Harsh Vardhan (Delhi politician)

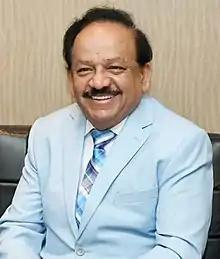
Vardhan at the inauguration of India-Canada Technology Summit, in New Delhi, 2017

Harsh Vardhan (born Harshvardhan Goel, 13 December 1954) is a former Indian politician and otorhinolaryngologist. He had served as the Minister of Health and Family Welfare, Minister of Science and Technology and Minister of Earth Sciences in the BJP-led NDA government of Prime Minister Narendra Modi from 30 May 2019 to 7 July 2021. He represents Chandni Chowk in Delhi as a Member of Parliament in the 17th Lok Sabha. He was elected to the office of chairperson of the executive board of the World Health Organization from 22 May 2020. Vardhan has been prominent in the Indian government's response to the COVID-19 pandemic. He later resigned from his cabinet post ahead of the cabinet reshuffle in July 2021.